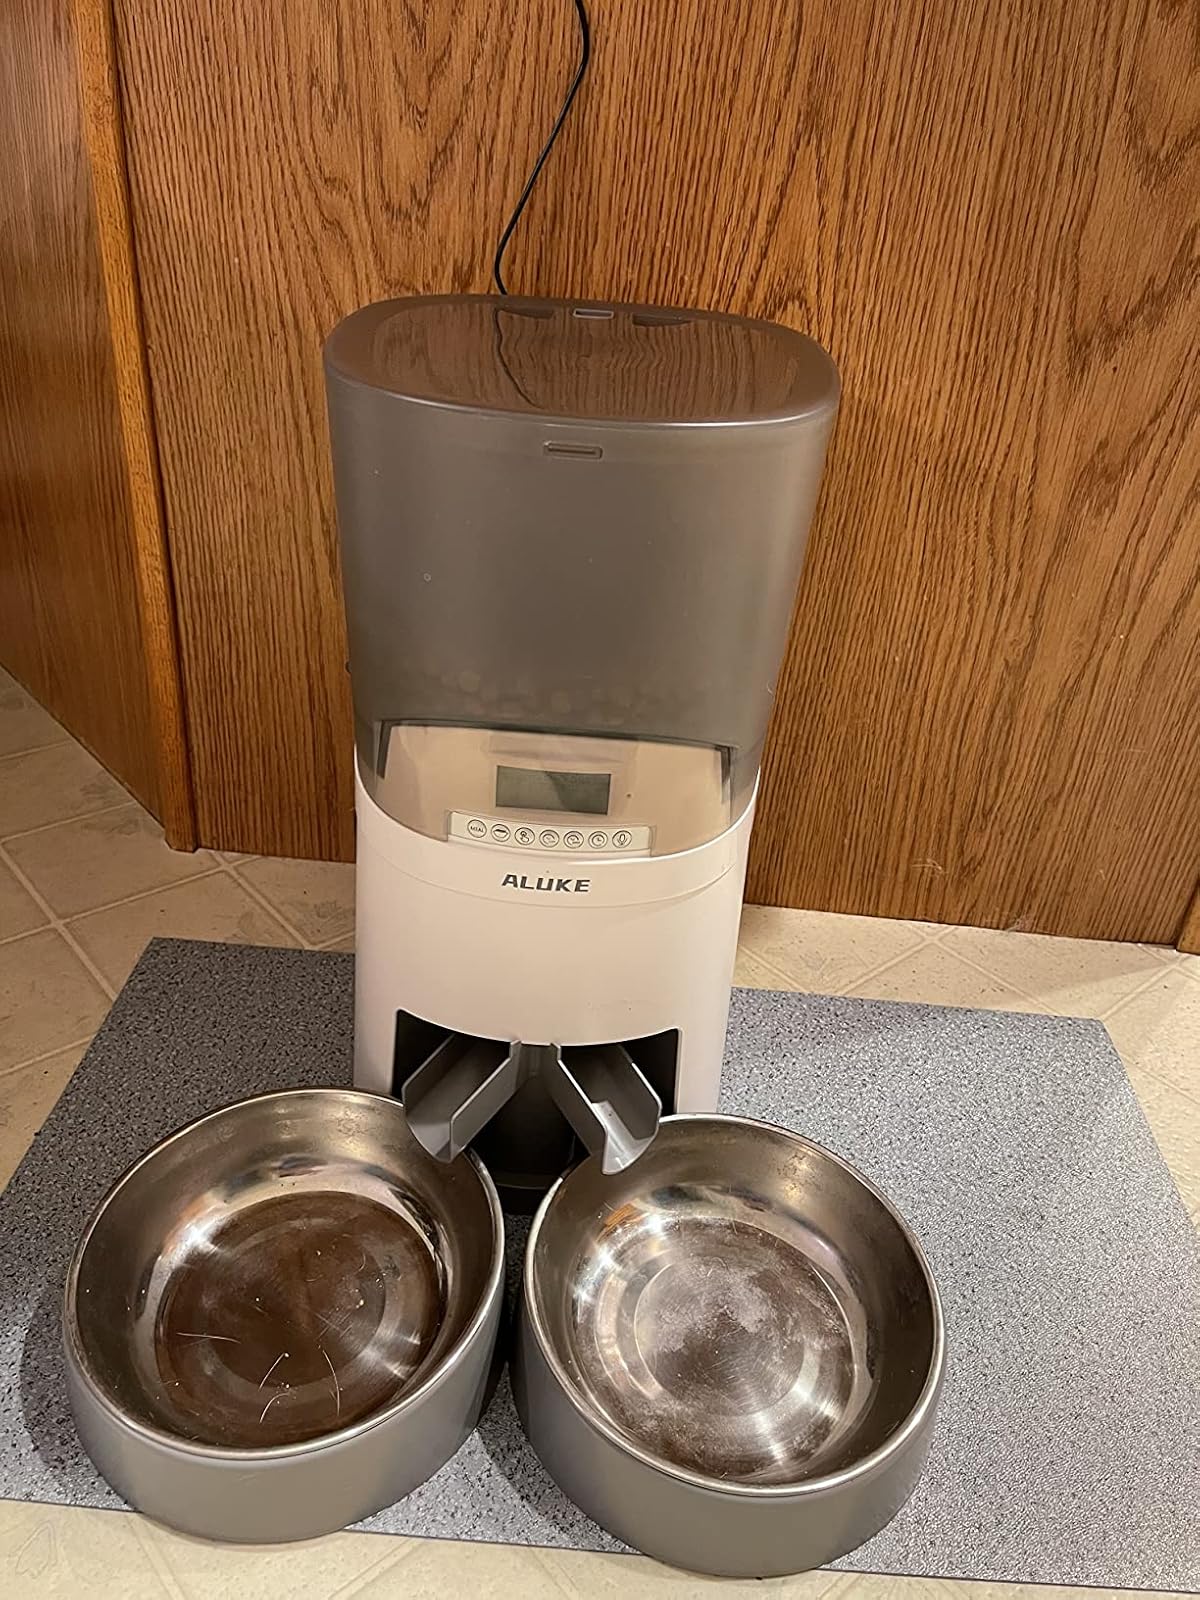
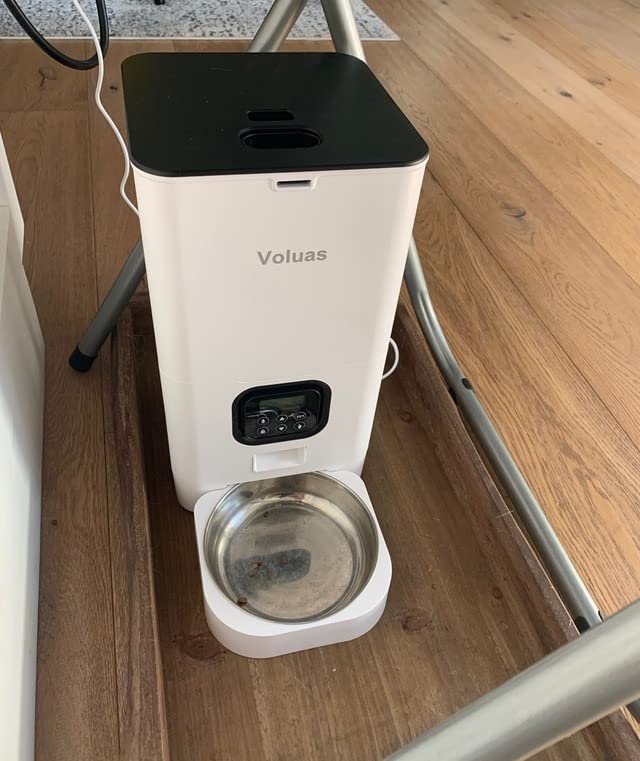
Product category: items_feeder
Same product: no